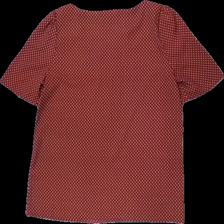
View: back
Type: T-shirt
Category: Ladies
Brand: H&M
Colors: Red, White
Material: 100% polyester
Pattern: Geometric print
Cut: C-collar
Size: 36
Season: All
Price range: 50-100
Recommended usage: Reuse
Description: t-shirt med mönster